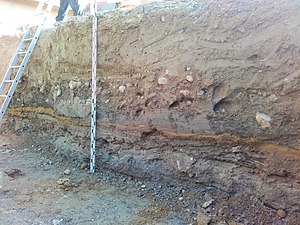
Moræne / Danske moræner / Eksempler
Moræneler med brolægning af sten øverst og okkerholdige sandstriber forneden (Kastrup lufthavn)
En moræne, også kaldet en till, er en jordart bestående af mineralkorn, bjergartsfragmenter og klippestykker af forskellig kornstørrelse, der er blevet efterladt af en gletsjer. Moræners sammensætning vil altid afspejle de jord- og bjergarter, som gletsjeren er gledet hen over på sin vej til det sted, hvor morænen er aflejret. Moræner inddeles ud fra deres kornstørrelsessammensætning i moræneler, morænesilt, morænesand, morænegrus og blokmoræne. I områder, hvor overfladen er præget af grundfjeld eller bjerge, som Nord- og Mellemskandinavien og Alperne, vil moræner overvejende være af typen morænesand, -grus eller blokmoræne, mens de i områder med en overflade bestående af finkornede løsjordsaflejringer, som Danmark, Skåne og det meste af Mellemeuropa, overvejende vil være af typerne moræneler, -silt eller -sand.